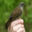
Label: bird